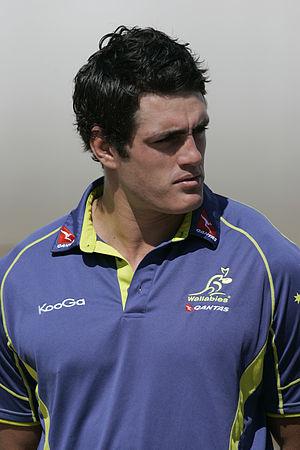
Dave Dennis, né le 10 janvier 1986 à Sydney, est un joueur australien de rugby à XV qui évolue au poste de troisième ligne ou deuxième ligne en équipe d'Australie depuis 2012 et avec les Exeter Chiefs en Premiership anglaise.